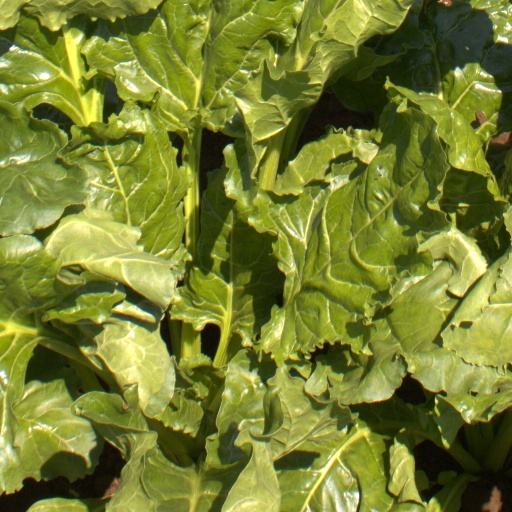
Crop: sugar beet